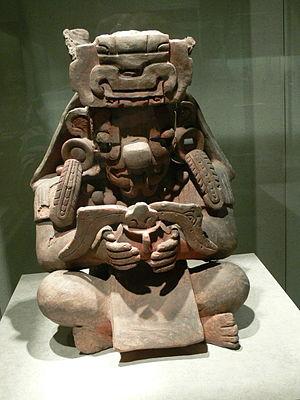
Le Musée national d'anthropologie de Mexico est un musée situé dans le bois de Chapultepec, à Mexico, et consacré à l'archéologie et l'histoire des civilisations préhispaniques du Mexique, principalement de Mésoamérique, et à l'ethnographie des actuels peuples indigènes du pays. Depuis son inauguration en 1964, il est considéré comme un des plus importants musées mexicains et, avec plus de 2 millions de visiteurs en 2013, il a été également le plus visité. En surface d'exposition, il est également l'un des plus grands musées du continent américain.
Cocijo était le dieu de la pluie des Zapotèques, à l'époque mésoaméricaine.